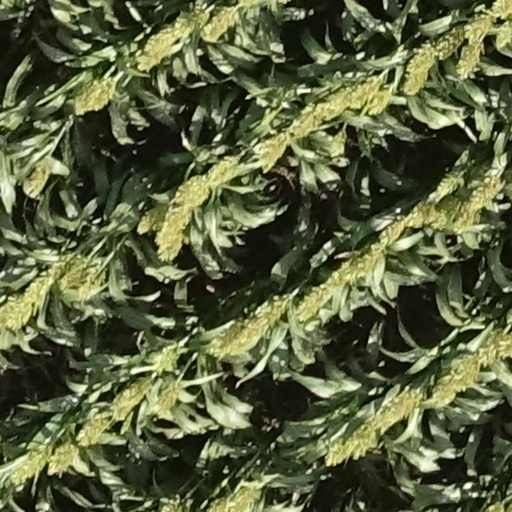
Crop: sorghum